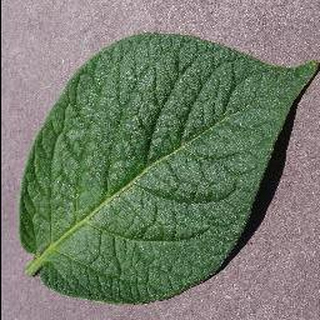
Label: healthy_potato